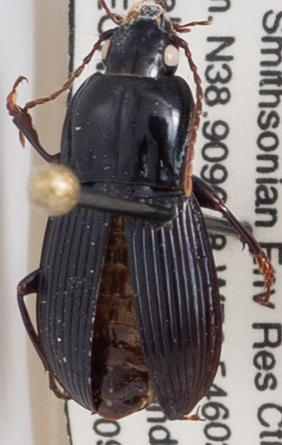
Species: Pterostichus (Abacidus) sp.
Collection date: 2021-09-16
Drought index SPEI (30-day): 0.602
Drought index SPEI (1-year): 0.8
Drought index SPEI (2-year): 1.45